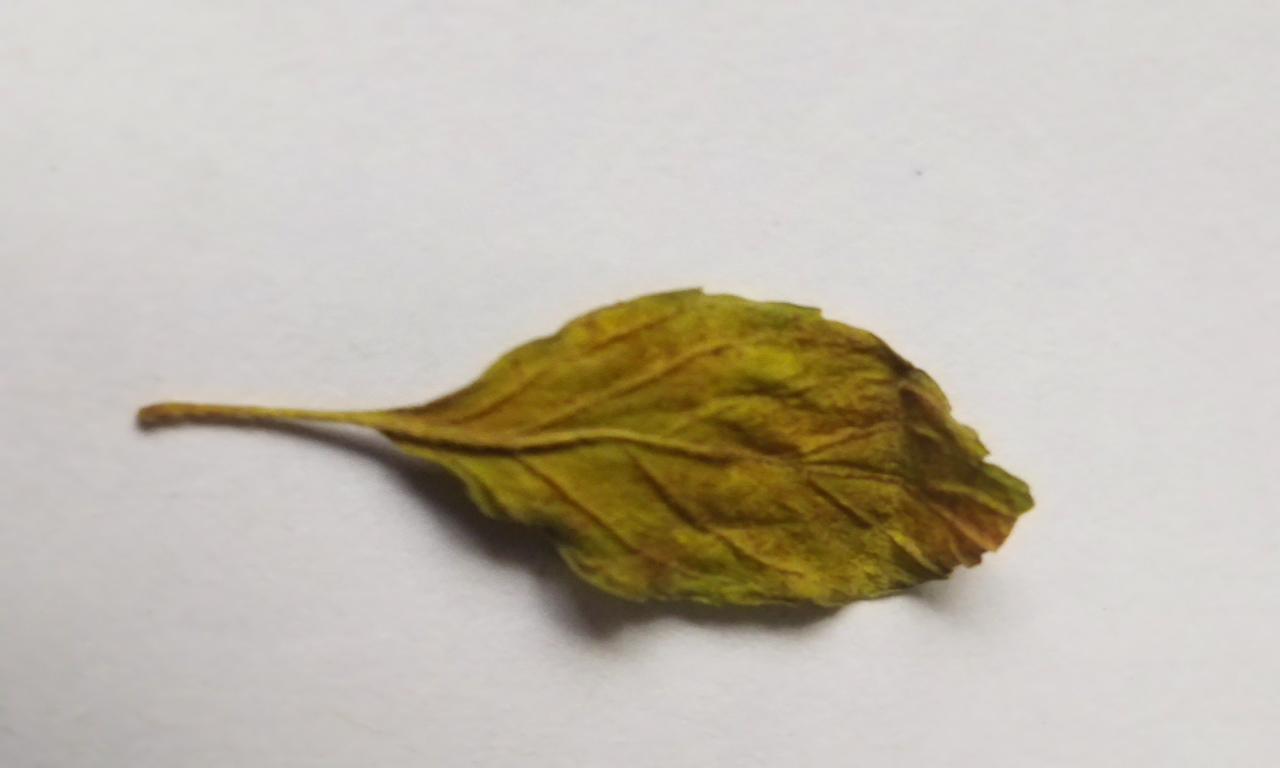
Label: Spoiled